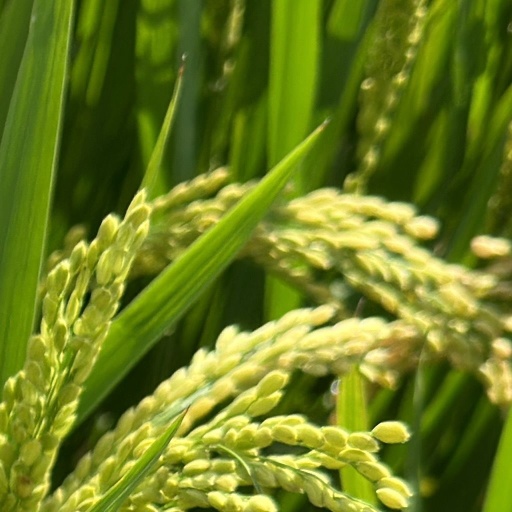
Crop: rice